J. Paul Austin

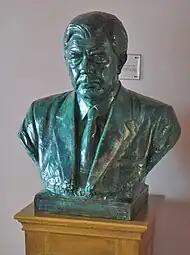
Bust of J. Paul Austin at Coca-Cola's headquarters in Atlanta

In May 1962 Paul Austin was elected president of Coca-Cola, succeeding Lee Talley. He became chief executive officer in 1966, and chairman in 1970. Austin retired from Coca-Cola in 1981 and was succeeded by Roberto Goizueta.